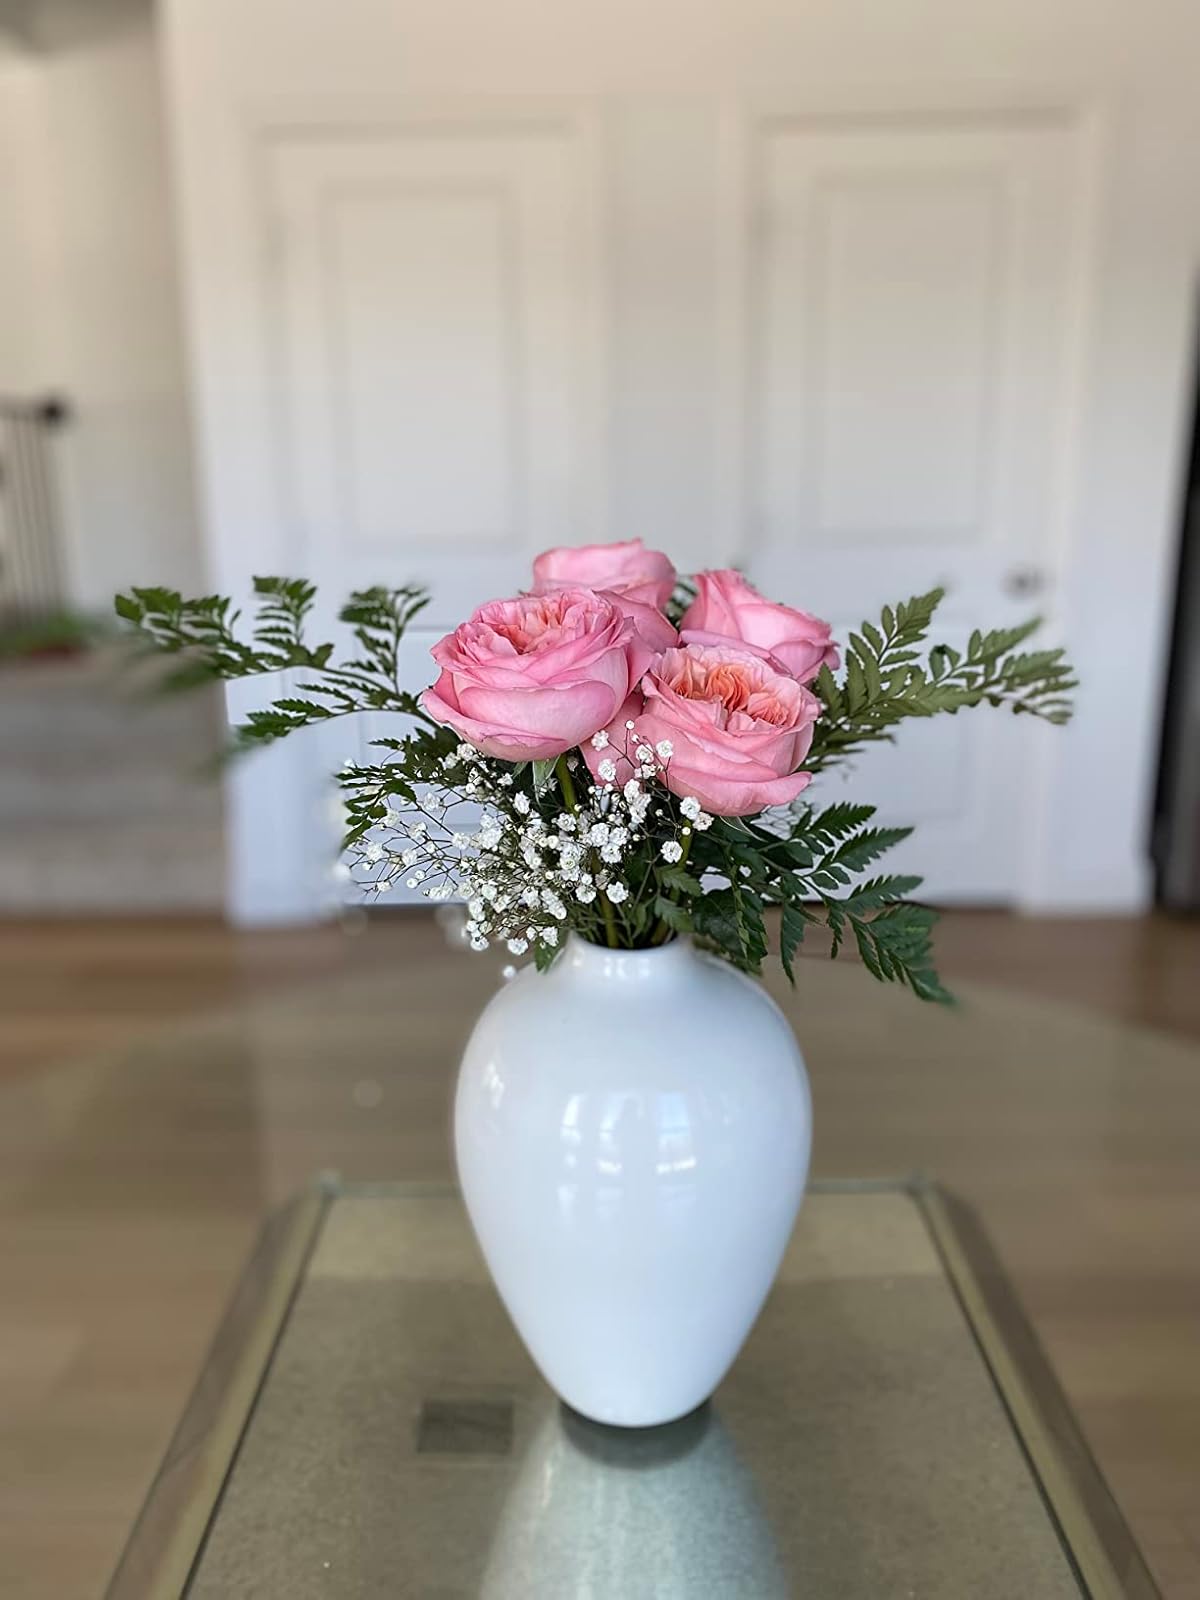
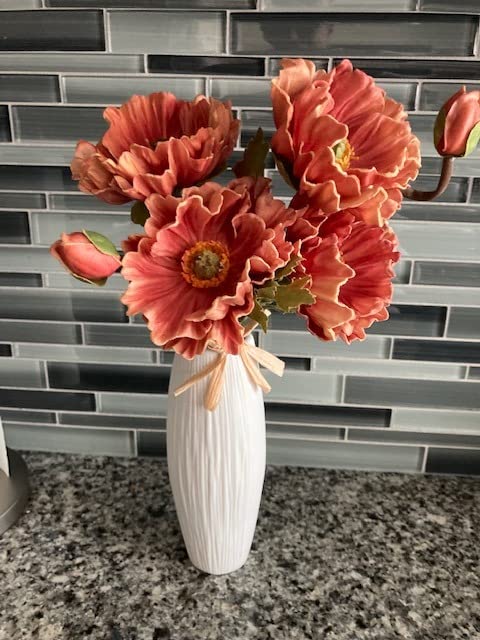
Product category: vase
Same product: no